Roc Carmichael

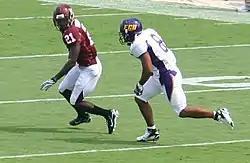
Carmichael (left) with the Virginia Tech Hokies in 2007

Rashad Bernard "Roc" Carmichael (born September 9, 1988) is an American former professional football cornerback. He was selected by the Houston Texans in the fourth round of the 2011 NFL draft. He played college football at Virginia Tech.